Pattupurakkavu Bhagavathi Temple

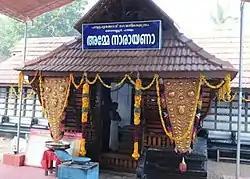
Pattupurakkavu Bhagavathi Temple

Thonnallur Pattupurakkavu Bhagavathi temple is a famous Hindu temple at Pandalam, India. It is located one kilometre to the north of Pandalam junction, by the Thiruvananthapuram - Angamaly MC Road. The temple hosted the first ever Devi Bhagavatha Sathram in Kerala, from 28 April – 7 May 2010.